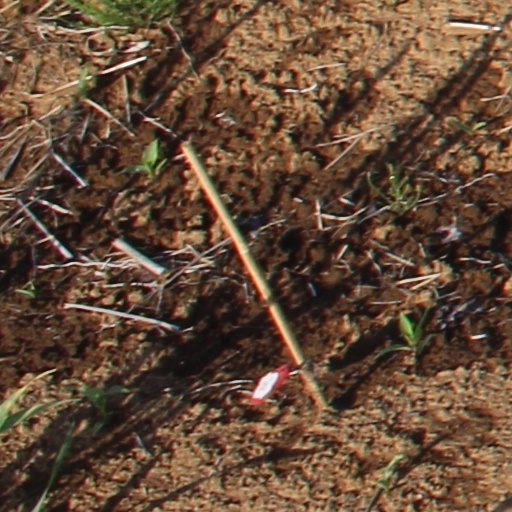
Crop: wheat